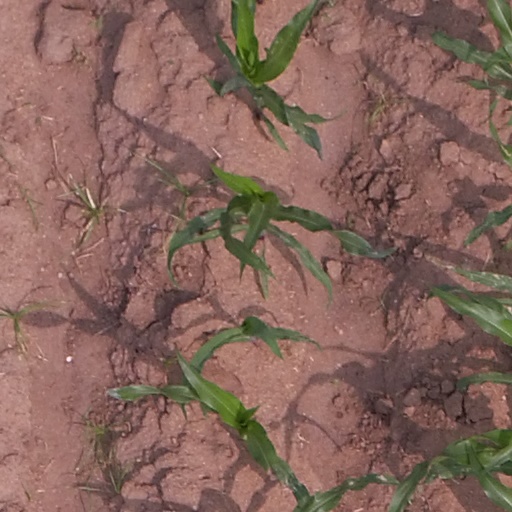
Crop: maize; corn